Tor Erik Torske

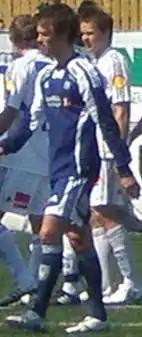
Torske in 2008.

Tor Erik Torske (born 14 July 1983) is a Norwegian football player currently playing as a striker for Sunndal.